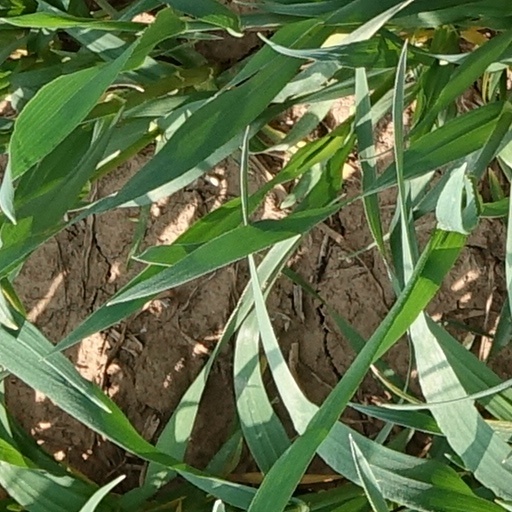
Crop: wheat